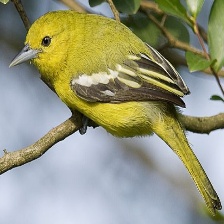
Species: COMMON IORA
Scientific name: AEGITHINA TIPHIA